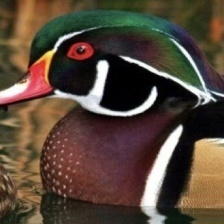
Species: WOOD DUCK
Scientific name: AIX SPONSA
ImageNet parent category: drake